2009 Price Chopper 400

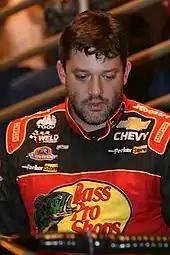
Tony Stewart "(pictured in 2008)" won his 37th career victory after holding off Jeff Gordon in the final laps of the event.

On the 163rd lap, Johnson got ahead of Kyle Busch to take the tenth position, and Casey Mears was passed by Montoya who took sixth from him two laps later. Johnson advanced to ninth by passing Reutimann on lap 166. Mears fell to eighth when Kahne overtook him on the following lap. Montoya got past Martin for fifth on lap 169. After ending their battle for first place, Biffle and Stewart increased their advantage over the rest of the pack to three seconds. On the 171st lap, Johnson got into seventh when he overtook Mears and Kahne moved into sixth six laps later. Kurt Busch got ahead of Mears to claim the tenth position on lap 180. The third phase of green flag pit stops for fuel, tires, and car adjustments occurred between laps 183 and 209, with Biffle maintaining the lead and Stewart keeping second. On lap 212, Montoya's crew chief Brian Pattie requested he conserve fuel so he could try to finish the race.